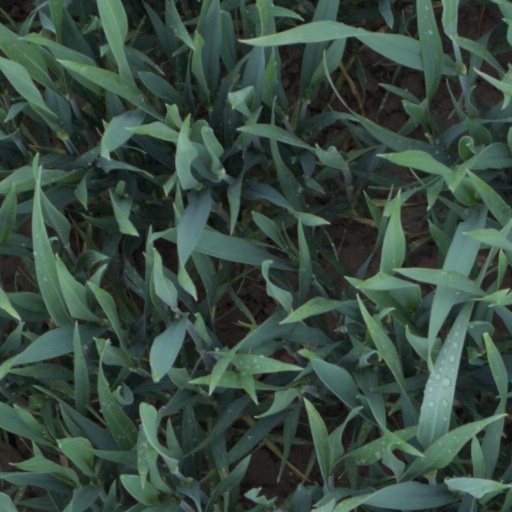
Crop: wheat